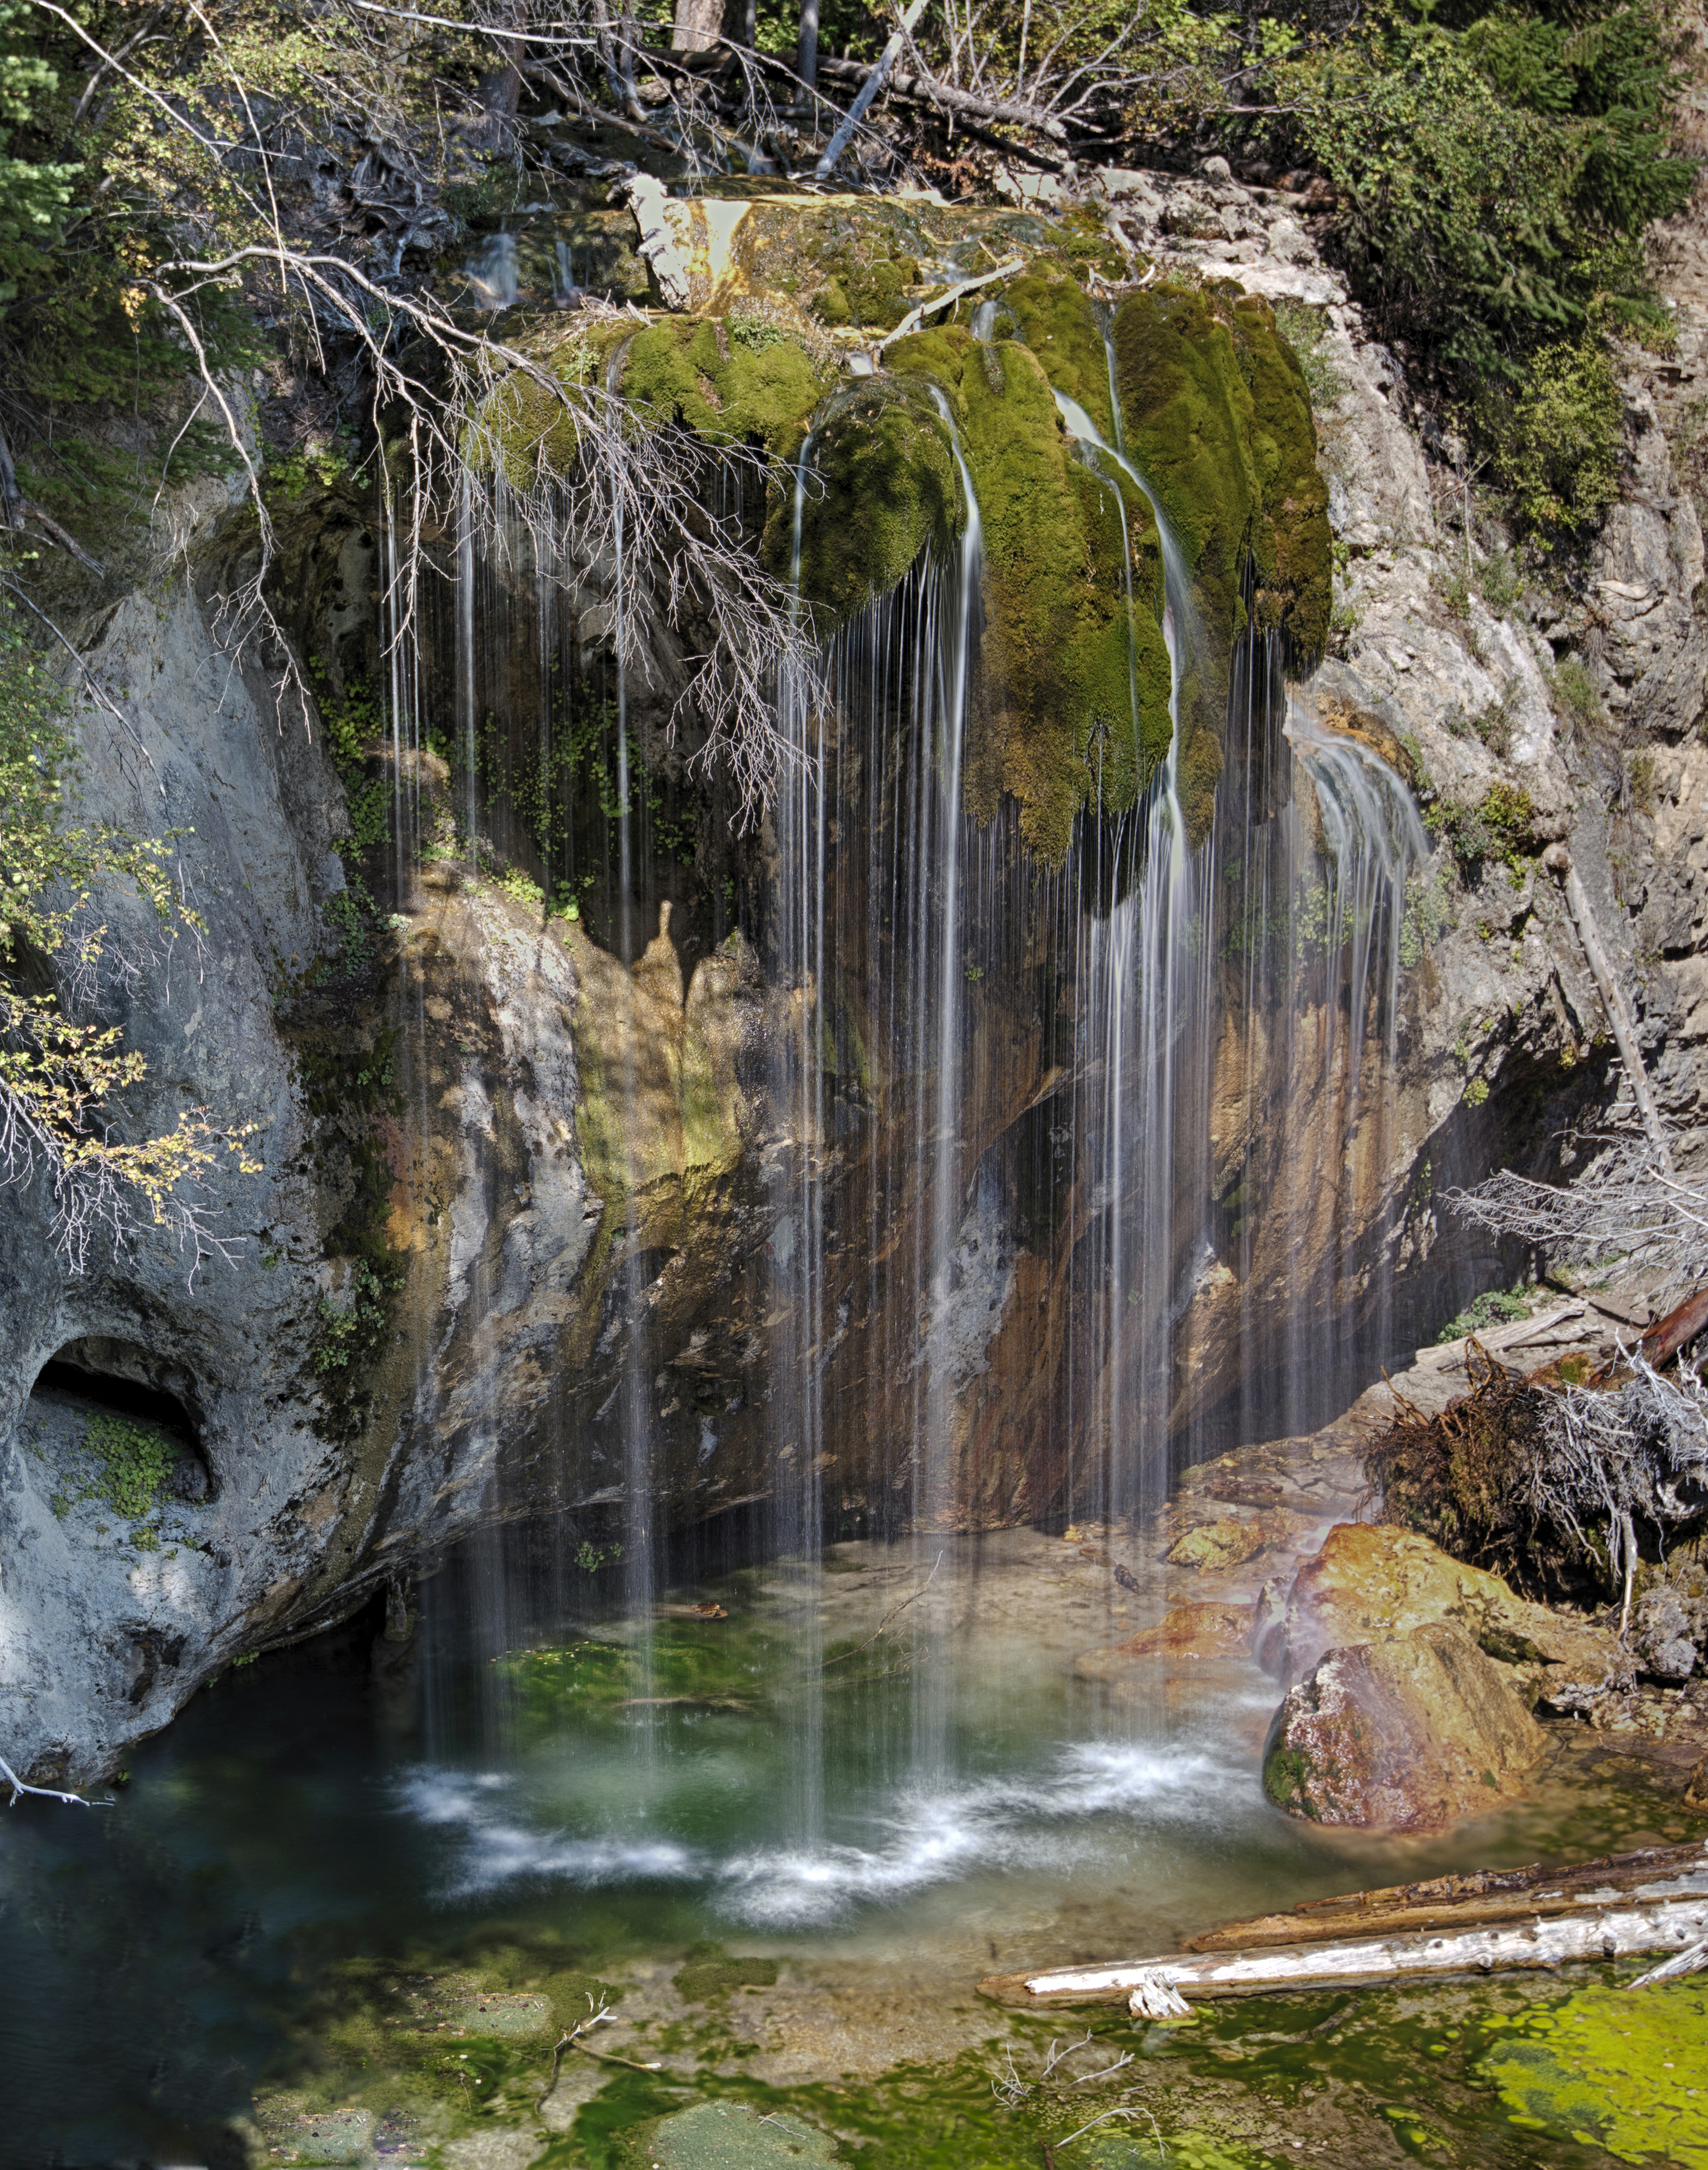
water, rock, waterfall, stream, autumn, body of water, wasserfall, nikond800e, water feature, watercourse, coloradomountains, nikhdrefexpro2, hanginglakefalls